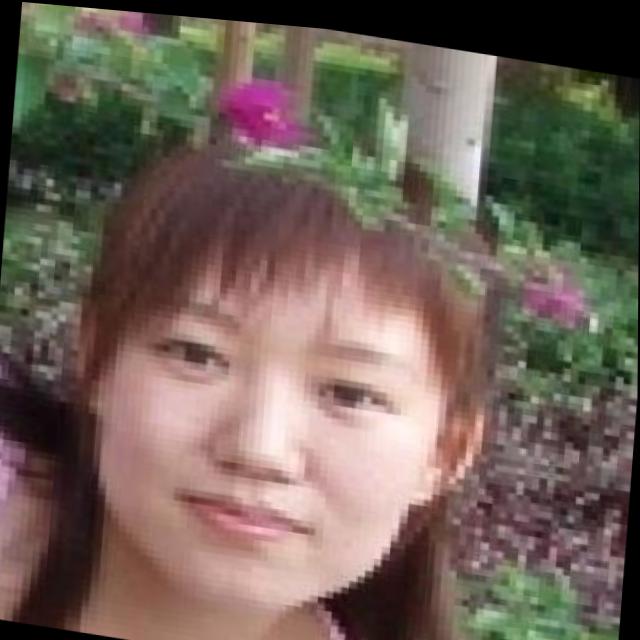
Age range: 21-44